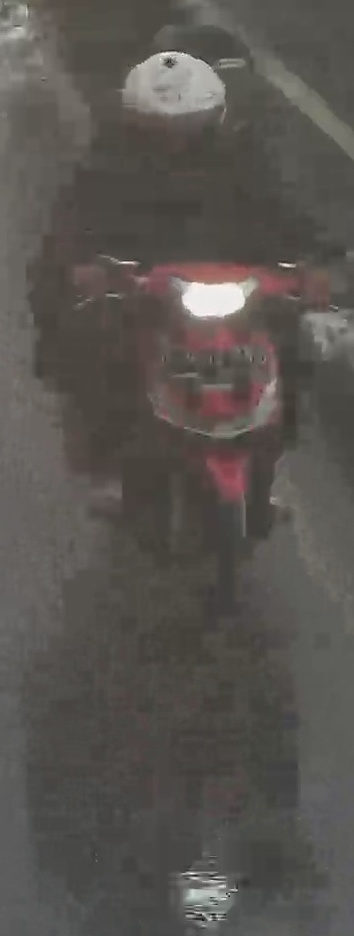
person-with-helmet: 1
person-without-helmet: 0